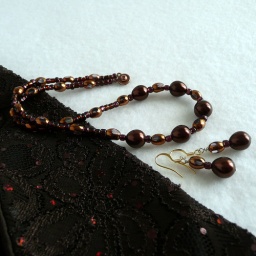
Custom work to match customers chocolate dress and Jacket. The jacket in lace with sequins that reflect red and purple.